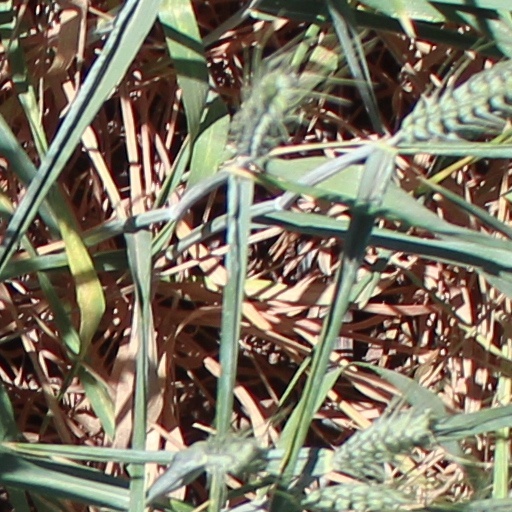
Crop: wheat